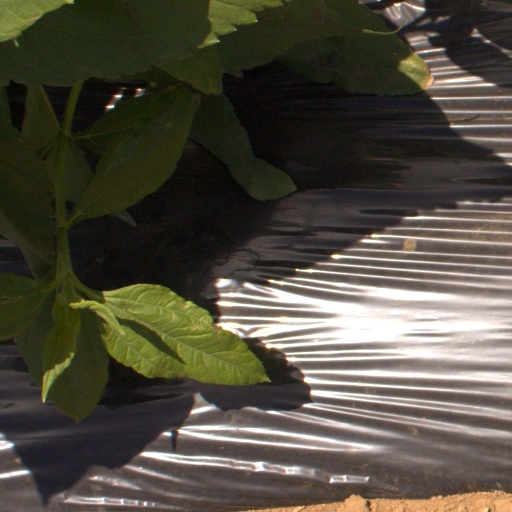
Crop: Jerusalem artichoke